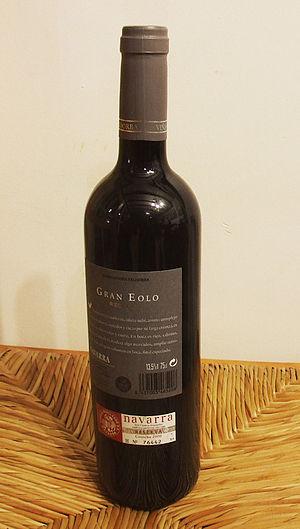
L’histoire de la vigne et du vin est si ancienne qu’elle se confond avec l'histoire de l’humanité. La vigne et le vin ont représenté un élément important des sociétés, intimement associés à leurs économies et à leurs cultures. Le vin synonyme de fête, d'ivresse, de convivialité, qui a investi le vaste champ des valeurs symboliques, est aujourd'hui présent dans la plupart des pays du monde. Son existence est le fruit d’une longue histoire mouvementée.
Le Navarra est un vin espagnol possédant une Denominación de Origen.
Le terme Vin de qualité produit dans une région déterminée a désigné, entre 1970 et 2009, certains vins produits sur le territoire de l'Union européenne. L'Europe divisait, pendant cette période, les vins en deux catégories : les « VQPRD » et les « Vins de table ».
Les vignobles du Pays basque s'étendent, historiquement, aussi bien sur le Pays basque français que sur le Pays basque espagnol. Tous deux possèdent une longue tradition viticole, qui se traduit par une multitude d'appellations d'origine et des caractéristiques spécifiques à ces terroirs.